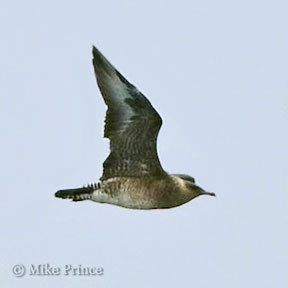
the feathers are spotted and the tail is thick, fat and black.
a bird with a large body and very long wings.
this bird is brown with white on its wings and has a very short beak.
this bird has a speckled belly and breast with a long hooked bill.
this bird has a brown crown, a white breast, and a large wingspan
this bird is black with white and has a long, pointy beak.
this bird is blandly colored with mottled brown, black and white, with a medium sized beak and black tipped wings.
this birds long wingspan is brown, black, and white with a white belly and long bill.
this bird is brown with black and has a long, pointy beak.
this bird has wings that are grey and has a brown belly
Species: Pomarine Jaeger